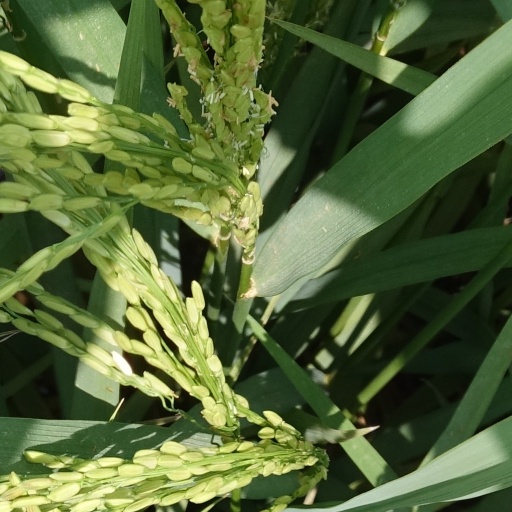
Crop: rice